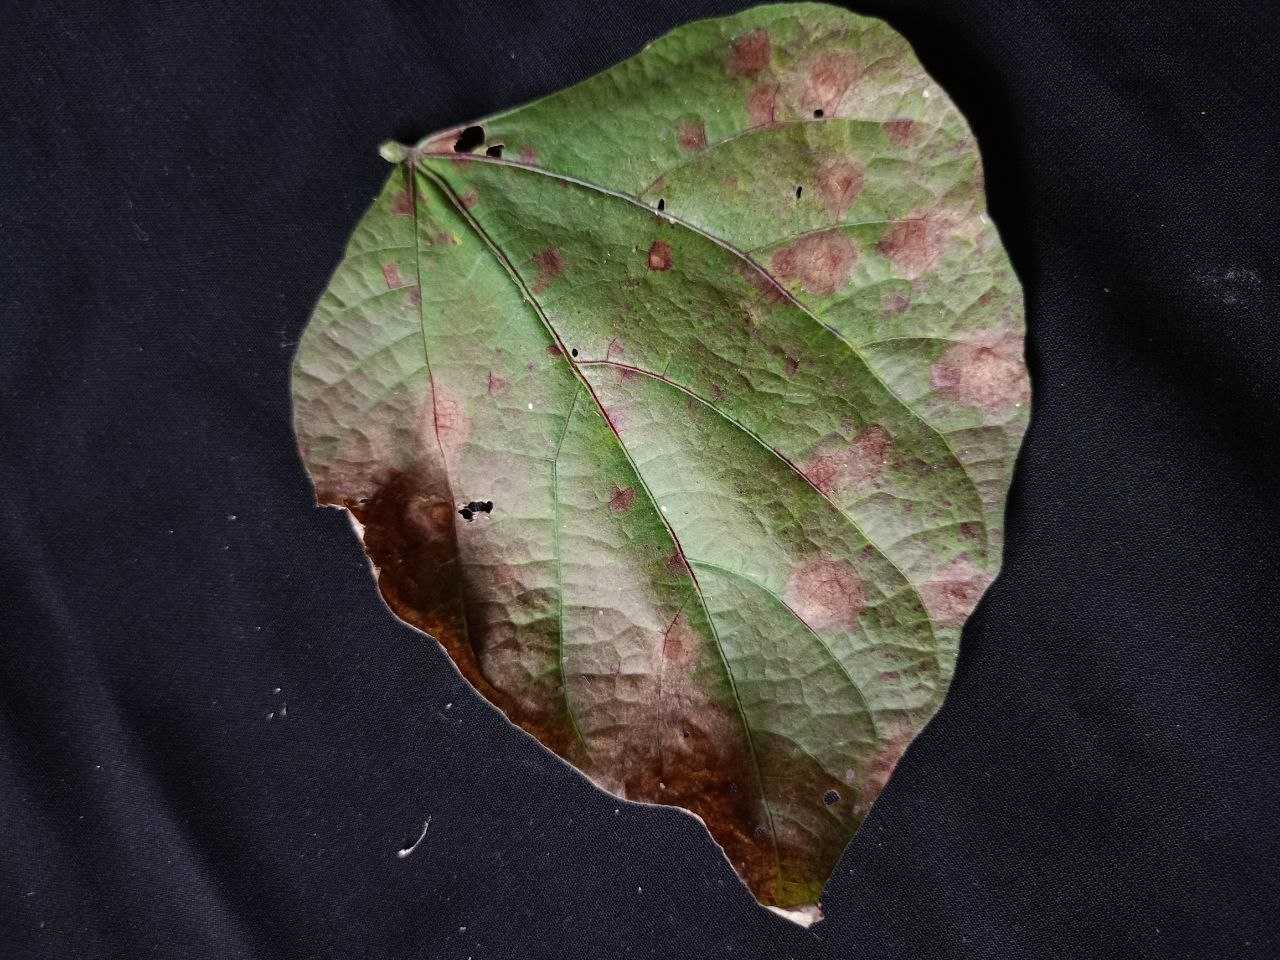
Crop: bean
Leaf condition: Blight